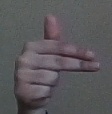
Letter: ghain